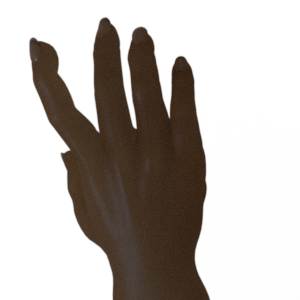
Label: paper